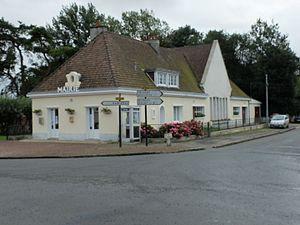
Vue de la mairie d'Éclimeux.
Éclimeux est une commune française située dans le département du Pas-de-Calais en région Hauts-de-France.